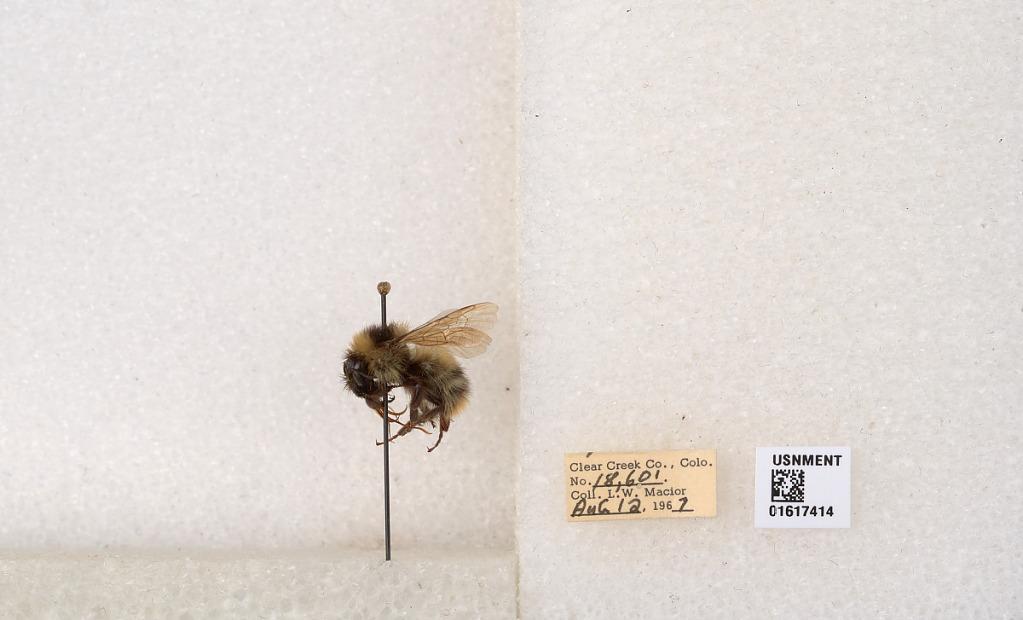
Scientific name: Bombus kirbyellus
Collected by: L. Macior
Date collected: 1967-8-12
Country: United States
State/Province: Colorado
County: Clear Creek
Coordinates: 39.6891, -105.644